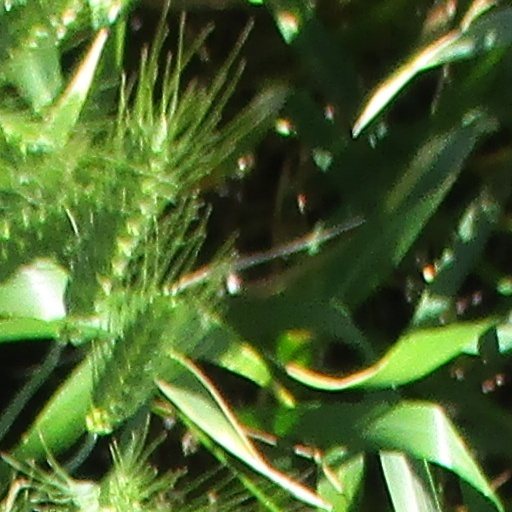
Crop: wheat